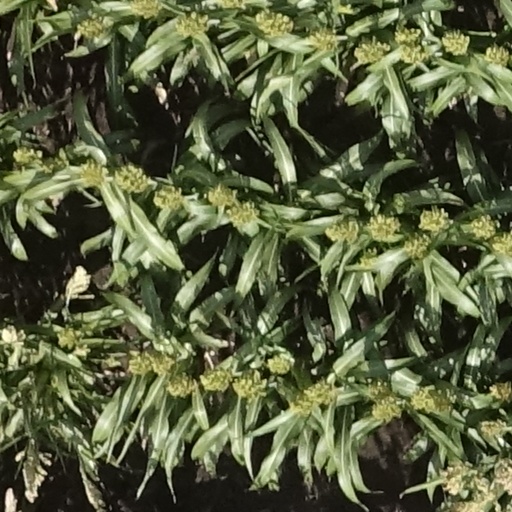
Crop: sorghum